Torpedo (2019 film)

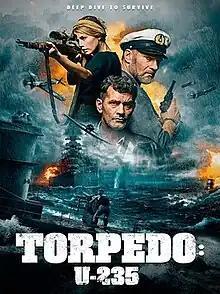
Theatrical release poster

Torpedo (Also known as 'U-235') is a 2019 Belgian action & war film directed by Sven Huybrechts and starring Koen De Bouw. The film is loosely based on true events.